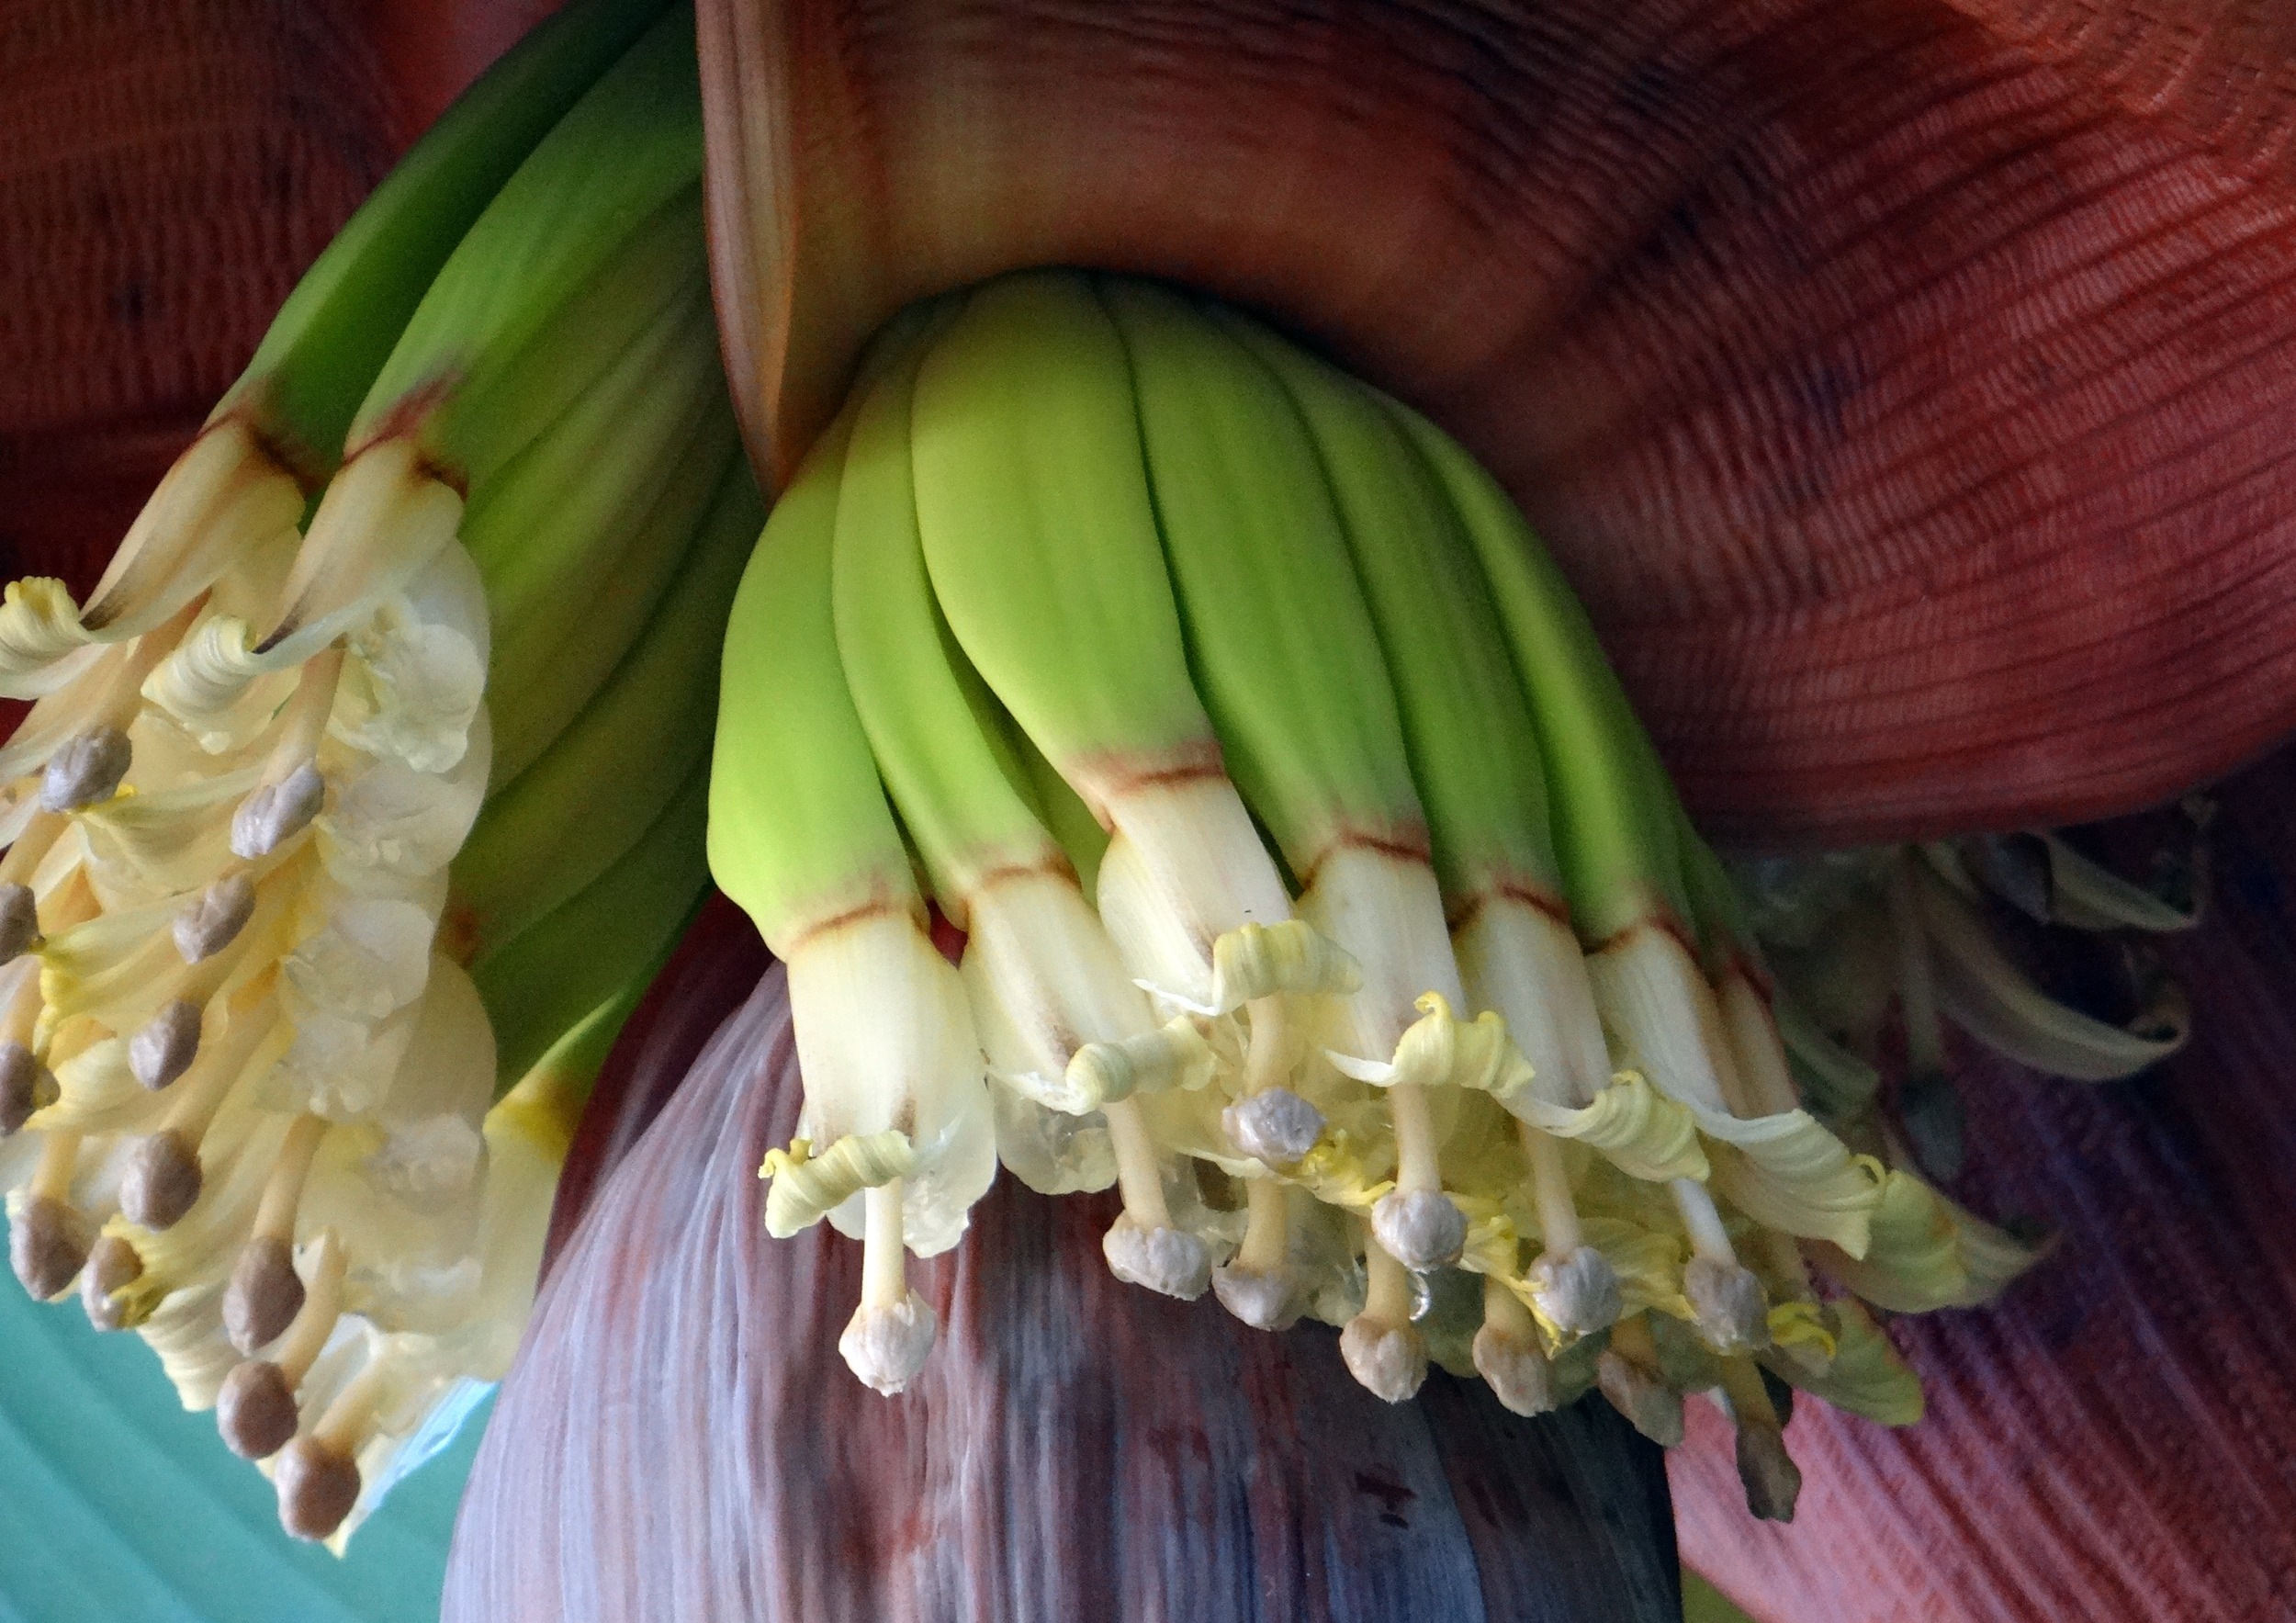
plant, bunch, fruit, leaf, flower, food, green, produce, vegetable, tropical, macro, natural, dharwad, flora, flowers, close up, growing, india, flowering, macro photography, flowering plant, banana blossom, plant stem, land plant, baby bananas